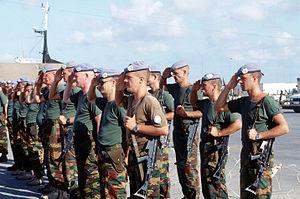
Le 3ᵉ Bataillon Parachutiste, est une unité de la composante terre de l'armée belge dépendant de la Brigade Paracommando de 1955 à 2011. Il est l'héritier des traditions régimentaires du corps des volontaires belges de Corée.